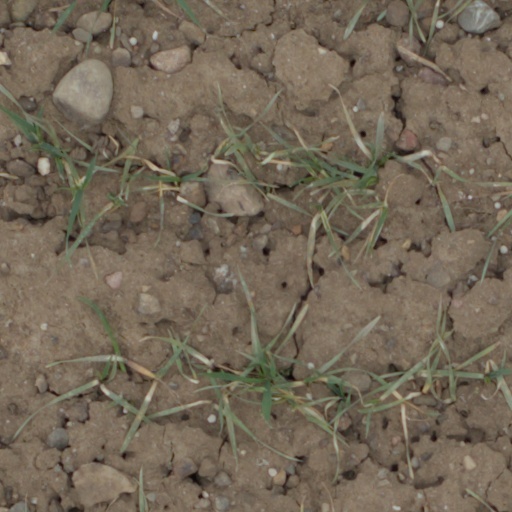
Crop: wheat